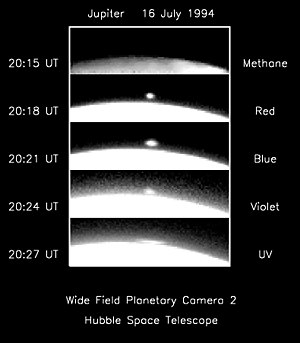
Shoemaker-Levy 9
Den første paddehattesky viser sig over Jupiters horisont
Shoemaker-Levy 9 er navnet på en komet opdaget i 1993 af Eugene Shoemaker sammen med sin kone Carolyn Shoemaker og David Levy. På opdagelsestidspunktet var kometen blevet opdelt i 21 brudstykker.